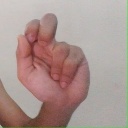
अक्षर: ढ